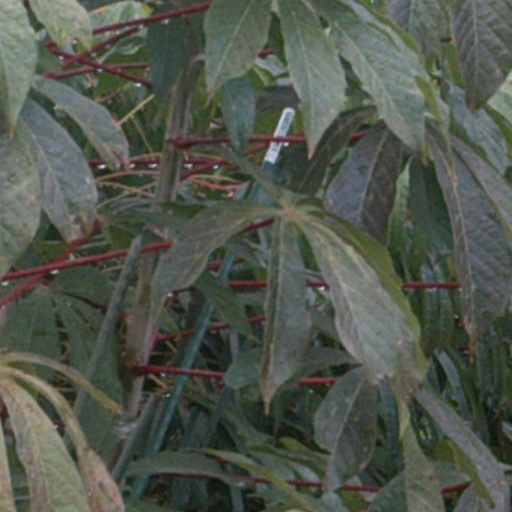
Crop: cassava